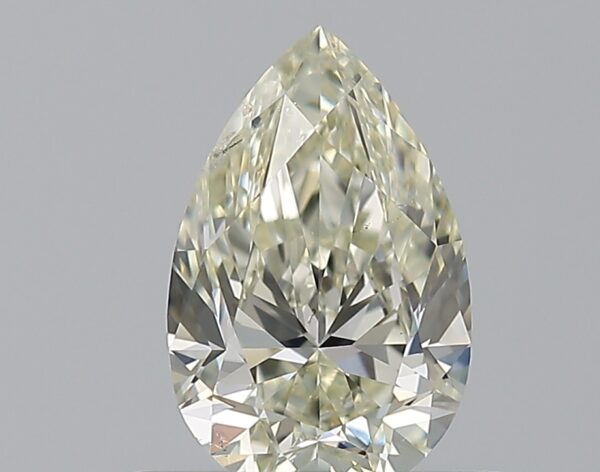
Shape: pear
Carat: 0.6
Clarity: SI1
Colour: L
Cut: EX
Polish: EX
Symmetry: VG
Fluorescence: N
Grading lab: GIA
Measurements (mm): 7.1 x 4.59 x 2.94